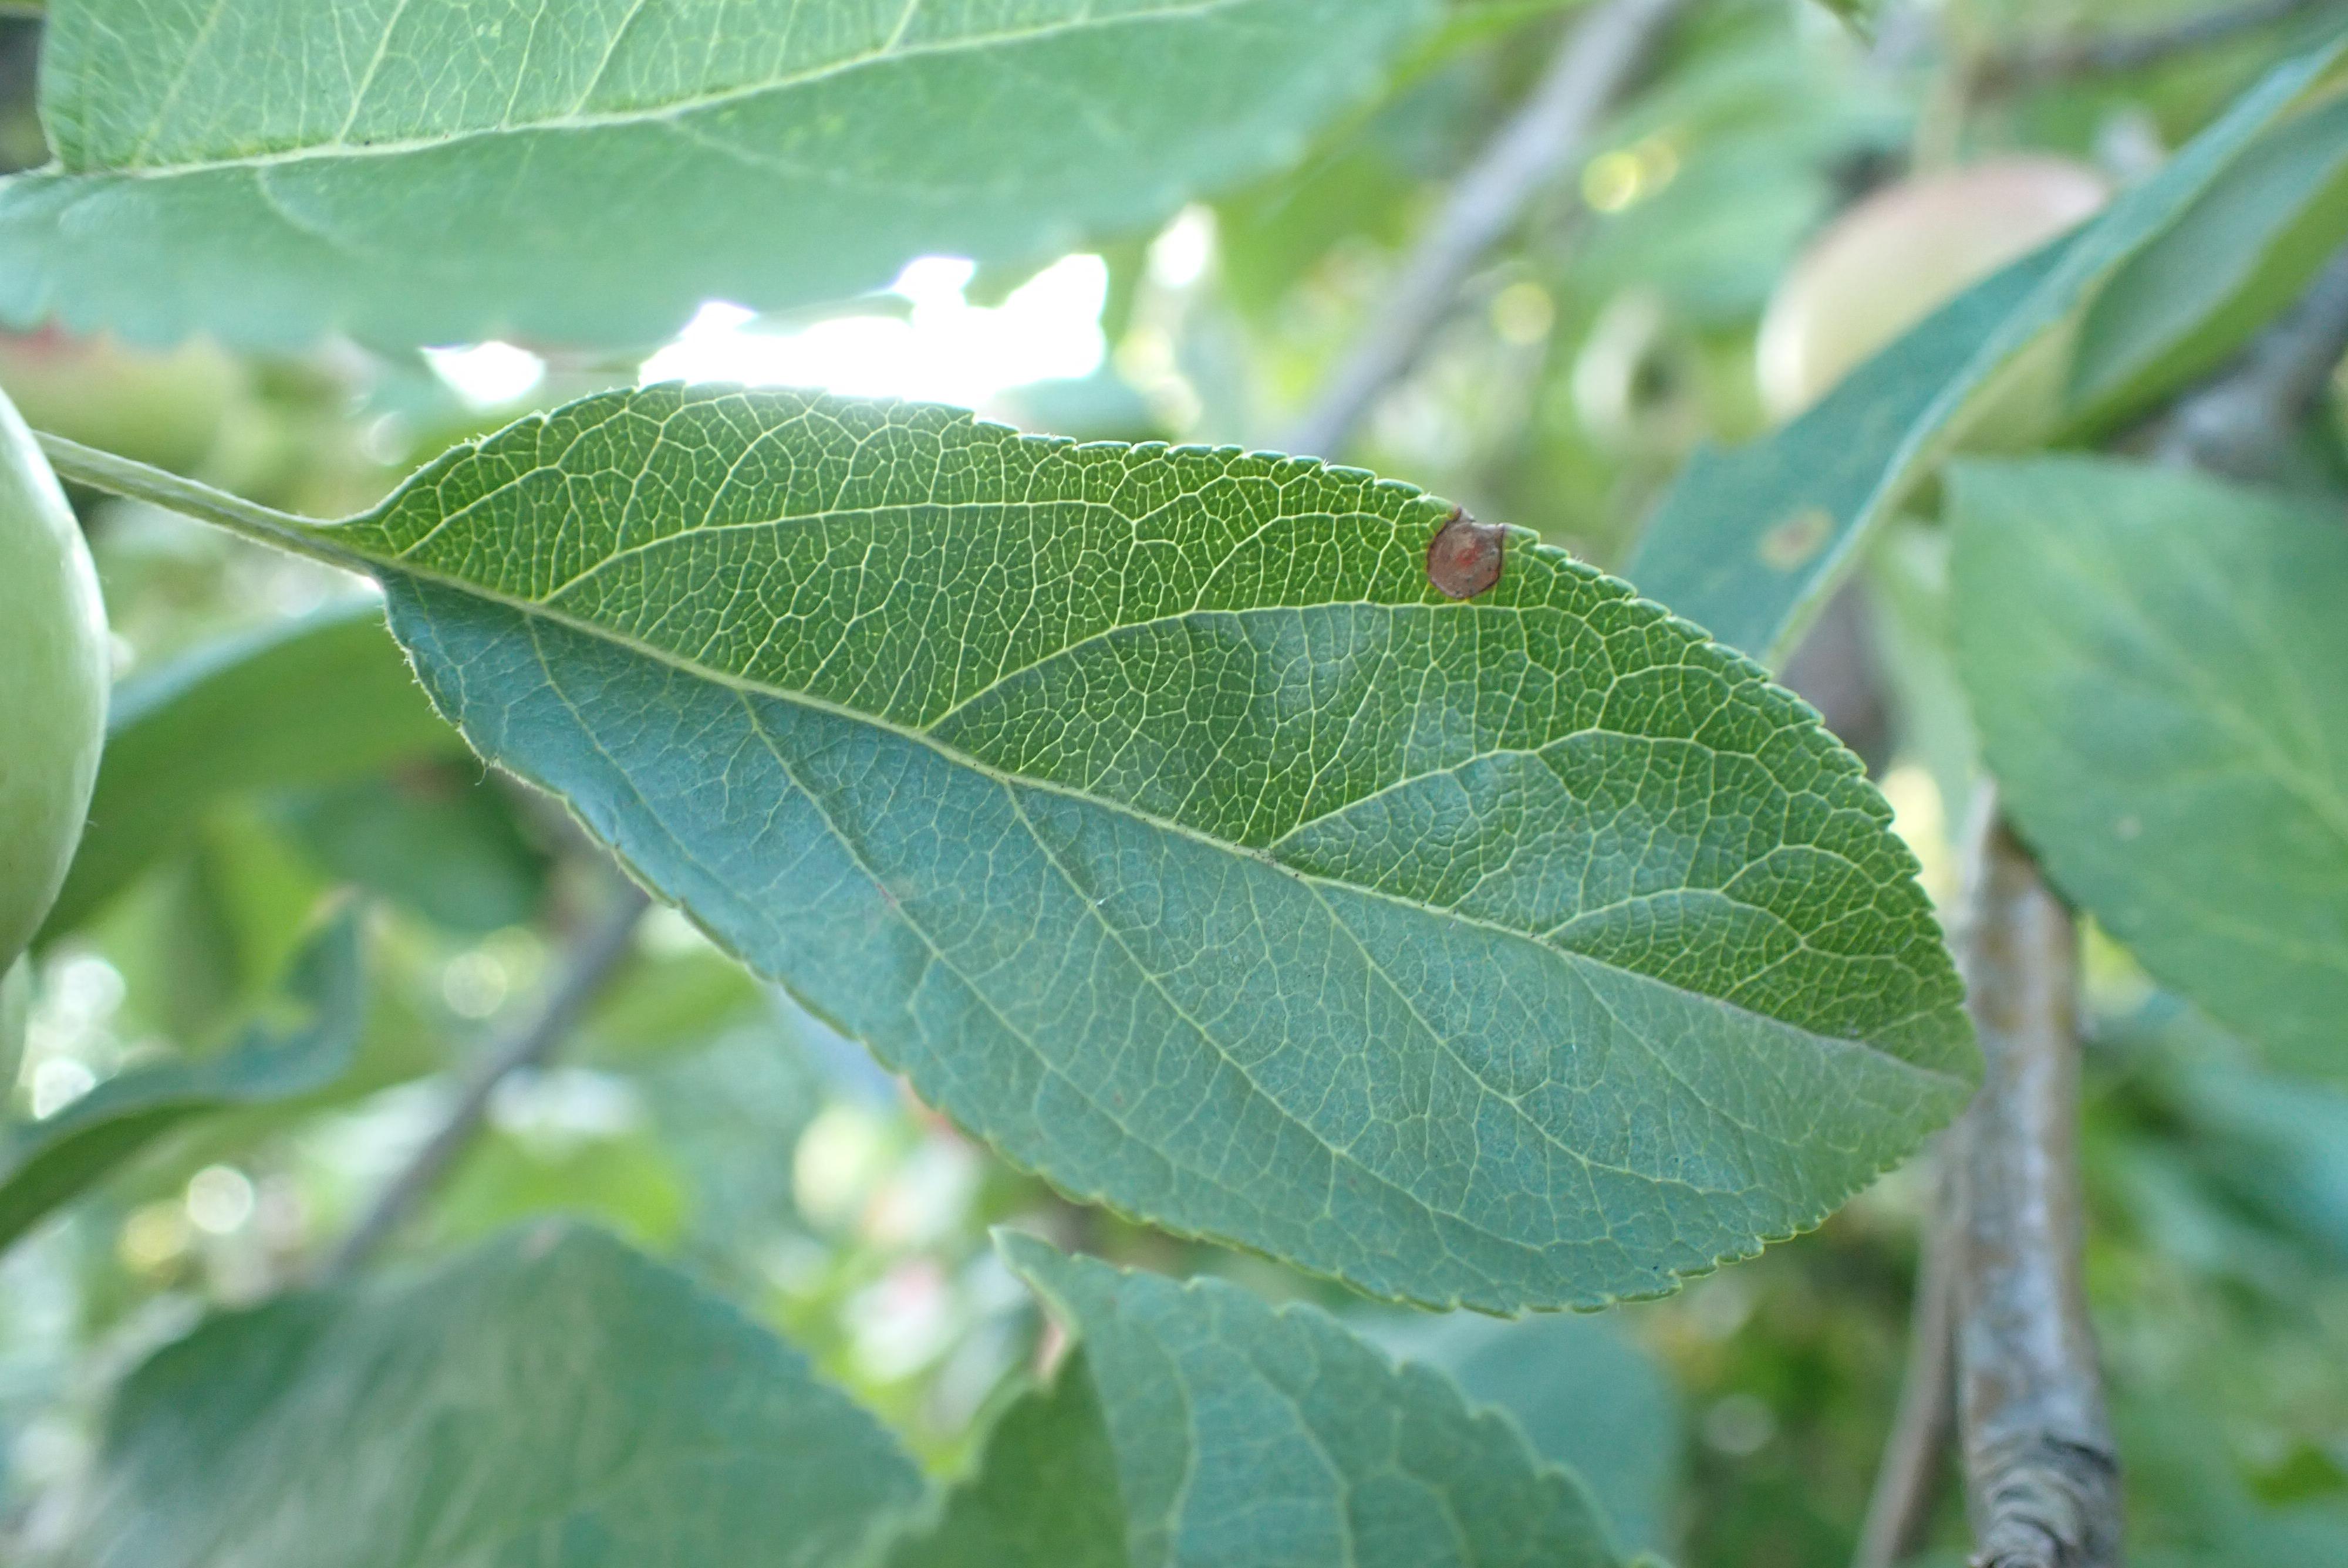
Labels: frog_eye_leaf_spot